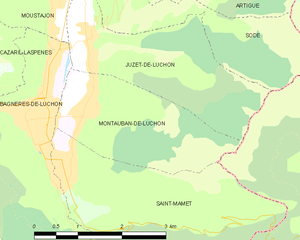
Montauban-de-Luchon est une commune française située dans le département de la Haute-Garonne en région Occitanie.